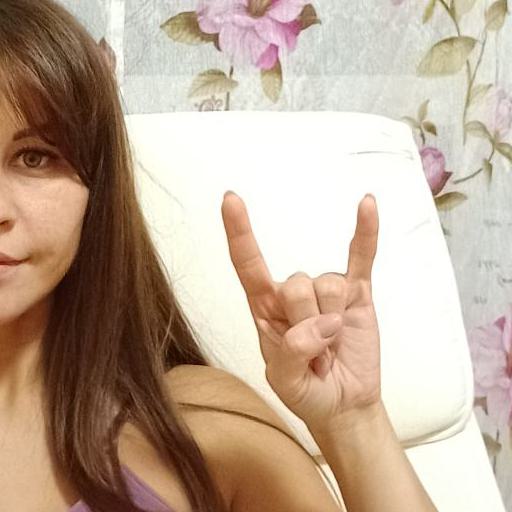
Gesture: rock